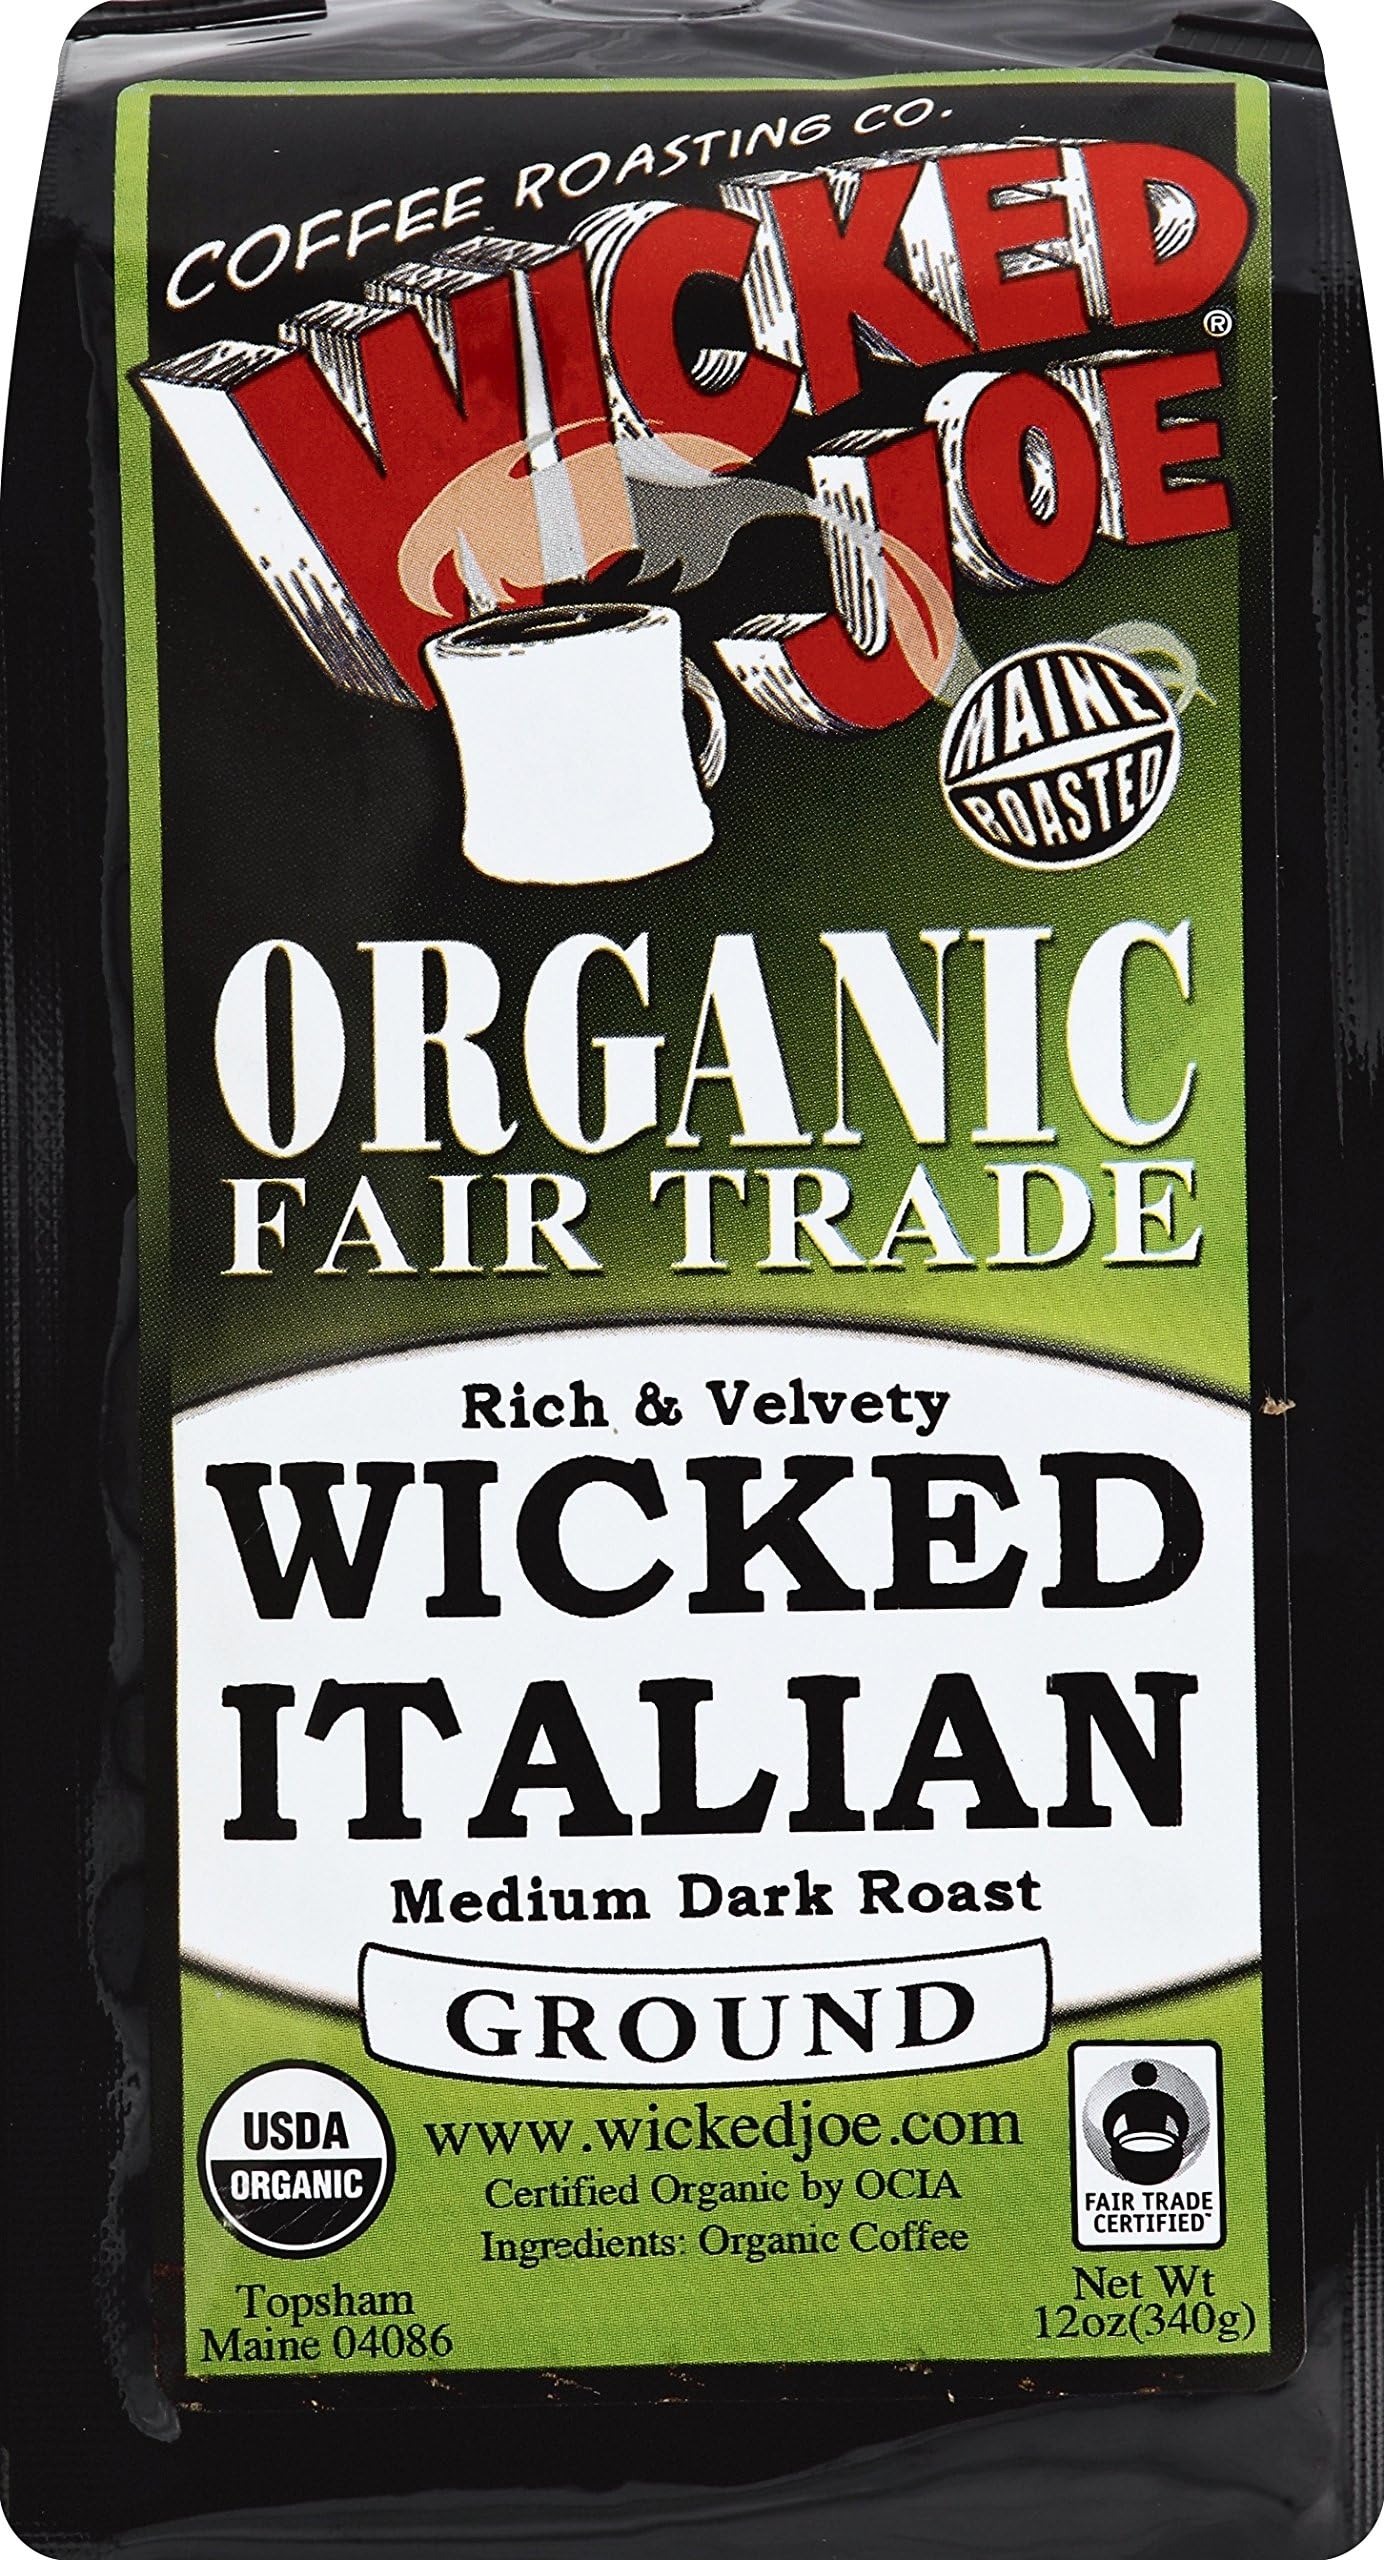
Item Name: WICKED JOE Coffee Wicked Italian Medium Dark Roast Ground Coffee, 12 Ounce (Pack of 6)
Bullet Point: Wicked Joe Coffee Wicked Italian Medium Dark Roast Ground Coffee, 12 Ounce (Pack of 6)
Value: 6.0
Unit: Ounce

Price: 19.99